Carsten Jancker

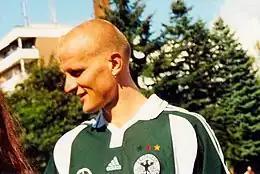
Jancker with the Germany national team in 2000

His performances alongside Elber caught the eye of Germany national coach Erich Ribbeck, who included Jancker in his international squad for Euro 2000.